Juan Forlín

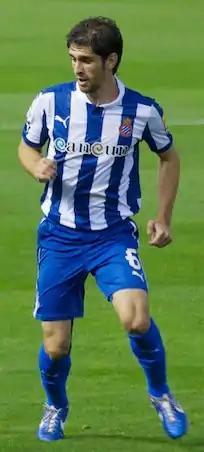
Forlín in action for Espanyol in 2012

Juan Daniel Forlín (born 10 January 1988) is an Argentine former professional footballer. Mainly a central defender, he could also play as a defensive midfielder.